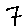
Label: 7